Confederate Secret Service

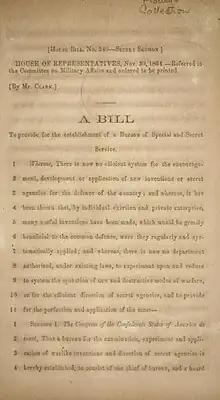
First page of the bill to establish a Bureau of Special and Secret Service.

Created at the same time as the Torpedo Bureau, the Submarine Battery Service were the Confederate Navy's torpedo specialists. The service primarily utilized electrically detonated torpedoes to protect the South's waterways. Originally commanded by Commander Matthew Fontaine Maury, known as "The Pathfinder of the Seas", Maury was succeeded by his protégé, Lt. Hunter Davidson, when Maury was sent abroad to further his experiments involving electrical torpedoes and to procure needed supplies and ships. The service operated along the James River between Richmond and Hampton Roads, Virginia, Wilmington, North Carolina, Charleston, South Carolina, and Savannah, Georgia, among other locales.